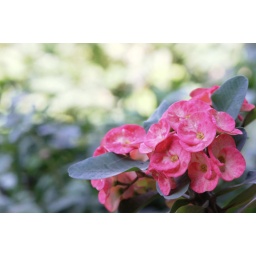
Pretty pink flowers in Kep, Cambodia